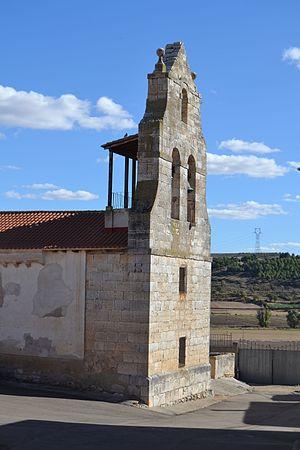
Torre de Esgueva est une commune de la province de Valladolid dans la communauté autonome de Castille-et-León en Espagne.